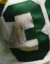
Number: 3